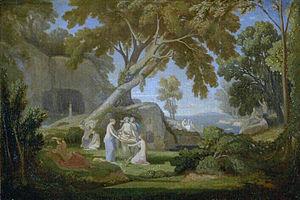
Claude-Félix-Théodore Caruelle d'Aligny
Théodore Caruelle d'Aligny, né à Chantenay-Saint-Imbert le 24 janvier 1798, et mort à Lyon le 24 février 1871, est un peintre paysagiste français.